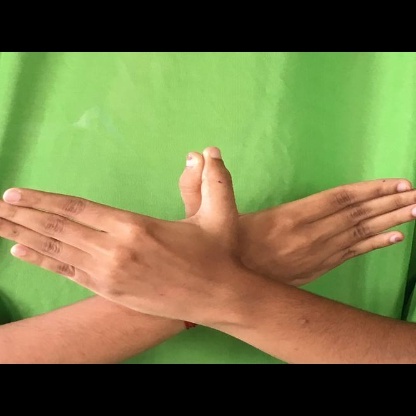
Mudra: Garuda